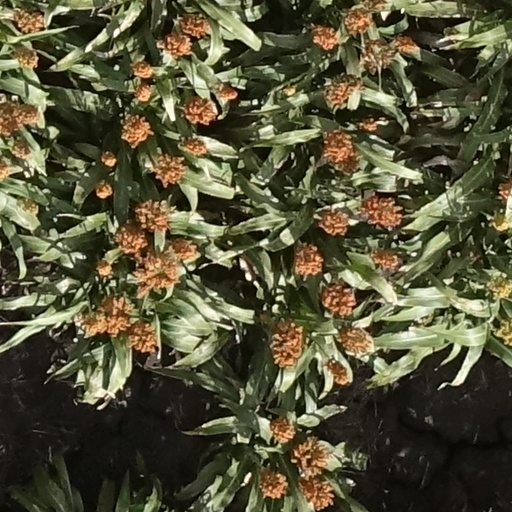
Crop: sorghum